Kresge College

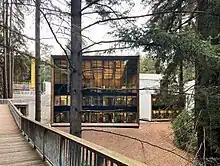
The new pedestrian walkway brings students to the new academic center.

The new Kresge Academic Center, also designed by Studio Gang, opened in 2023 on Upper Street, where the old Town Hall previously stood. It includes two lecture halls, classrooms, academic offices, work and meeting areas, and an outdoor terrace. The design employs a technique used by polypore fungi — stepping down and flaring out as it descends the steep slope. Large windows look out to the forest and ravine and bring natural light into the building, together with clerestory windows along the passageways. Organic, gently curved outer walls are finished with white plaster, tying the materials of the new building with the original architecture.